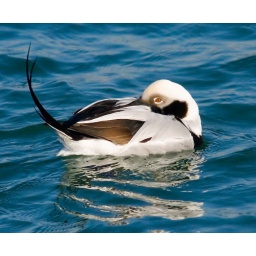
I'm not really sleeping Mr Photographer... I'm watching you! Photographed at the lift bridge in hamilton, Ontario.